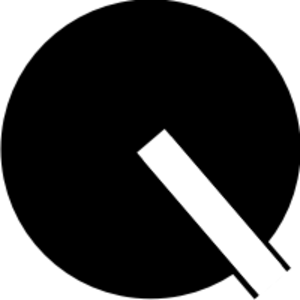
Le 3ᵉ corps d'armée était un corps d'armée de l'armée de terre allemande: la Heer au sein de la Wehrmacht pendant la Seconde Guerre mondiale.